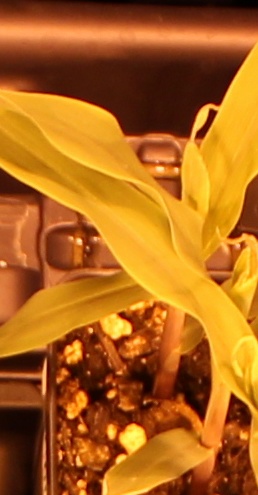
Label: Corn